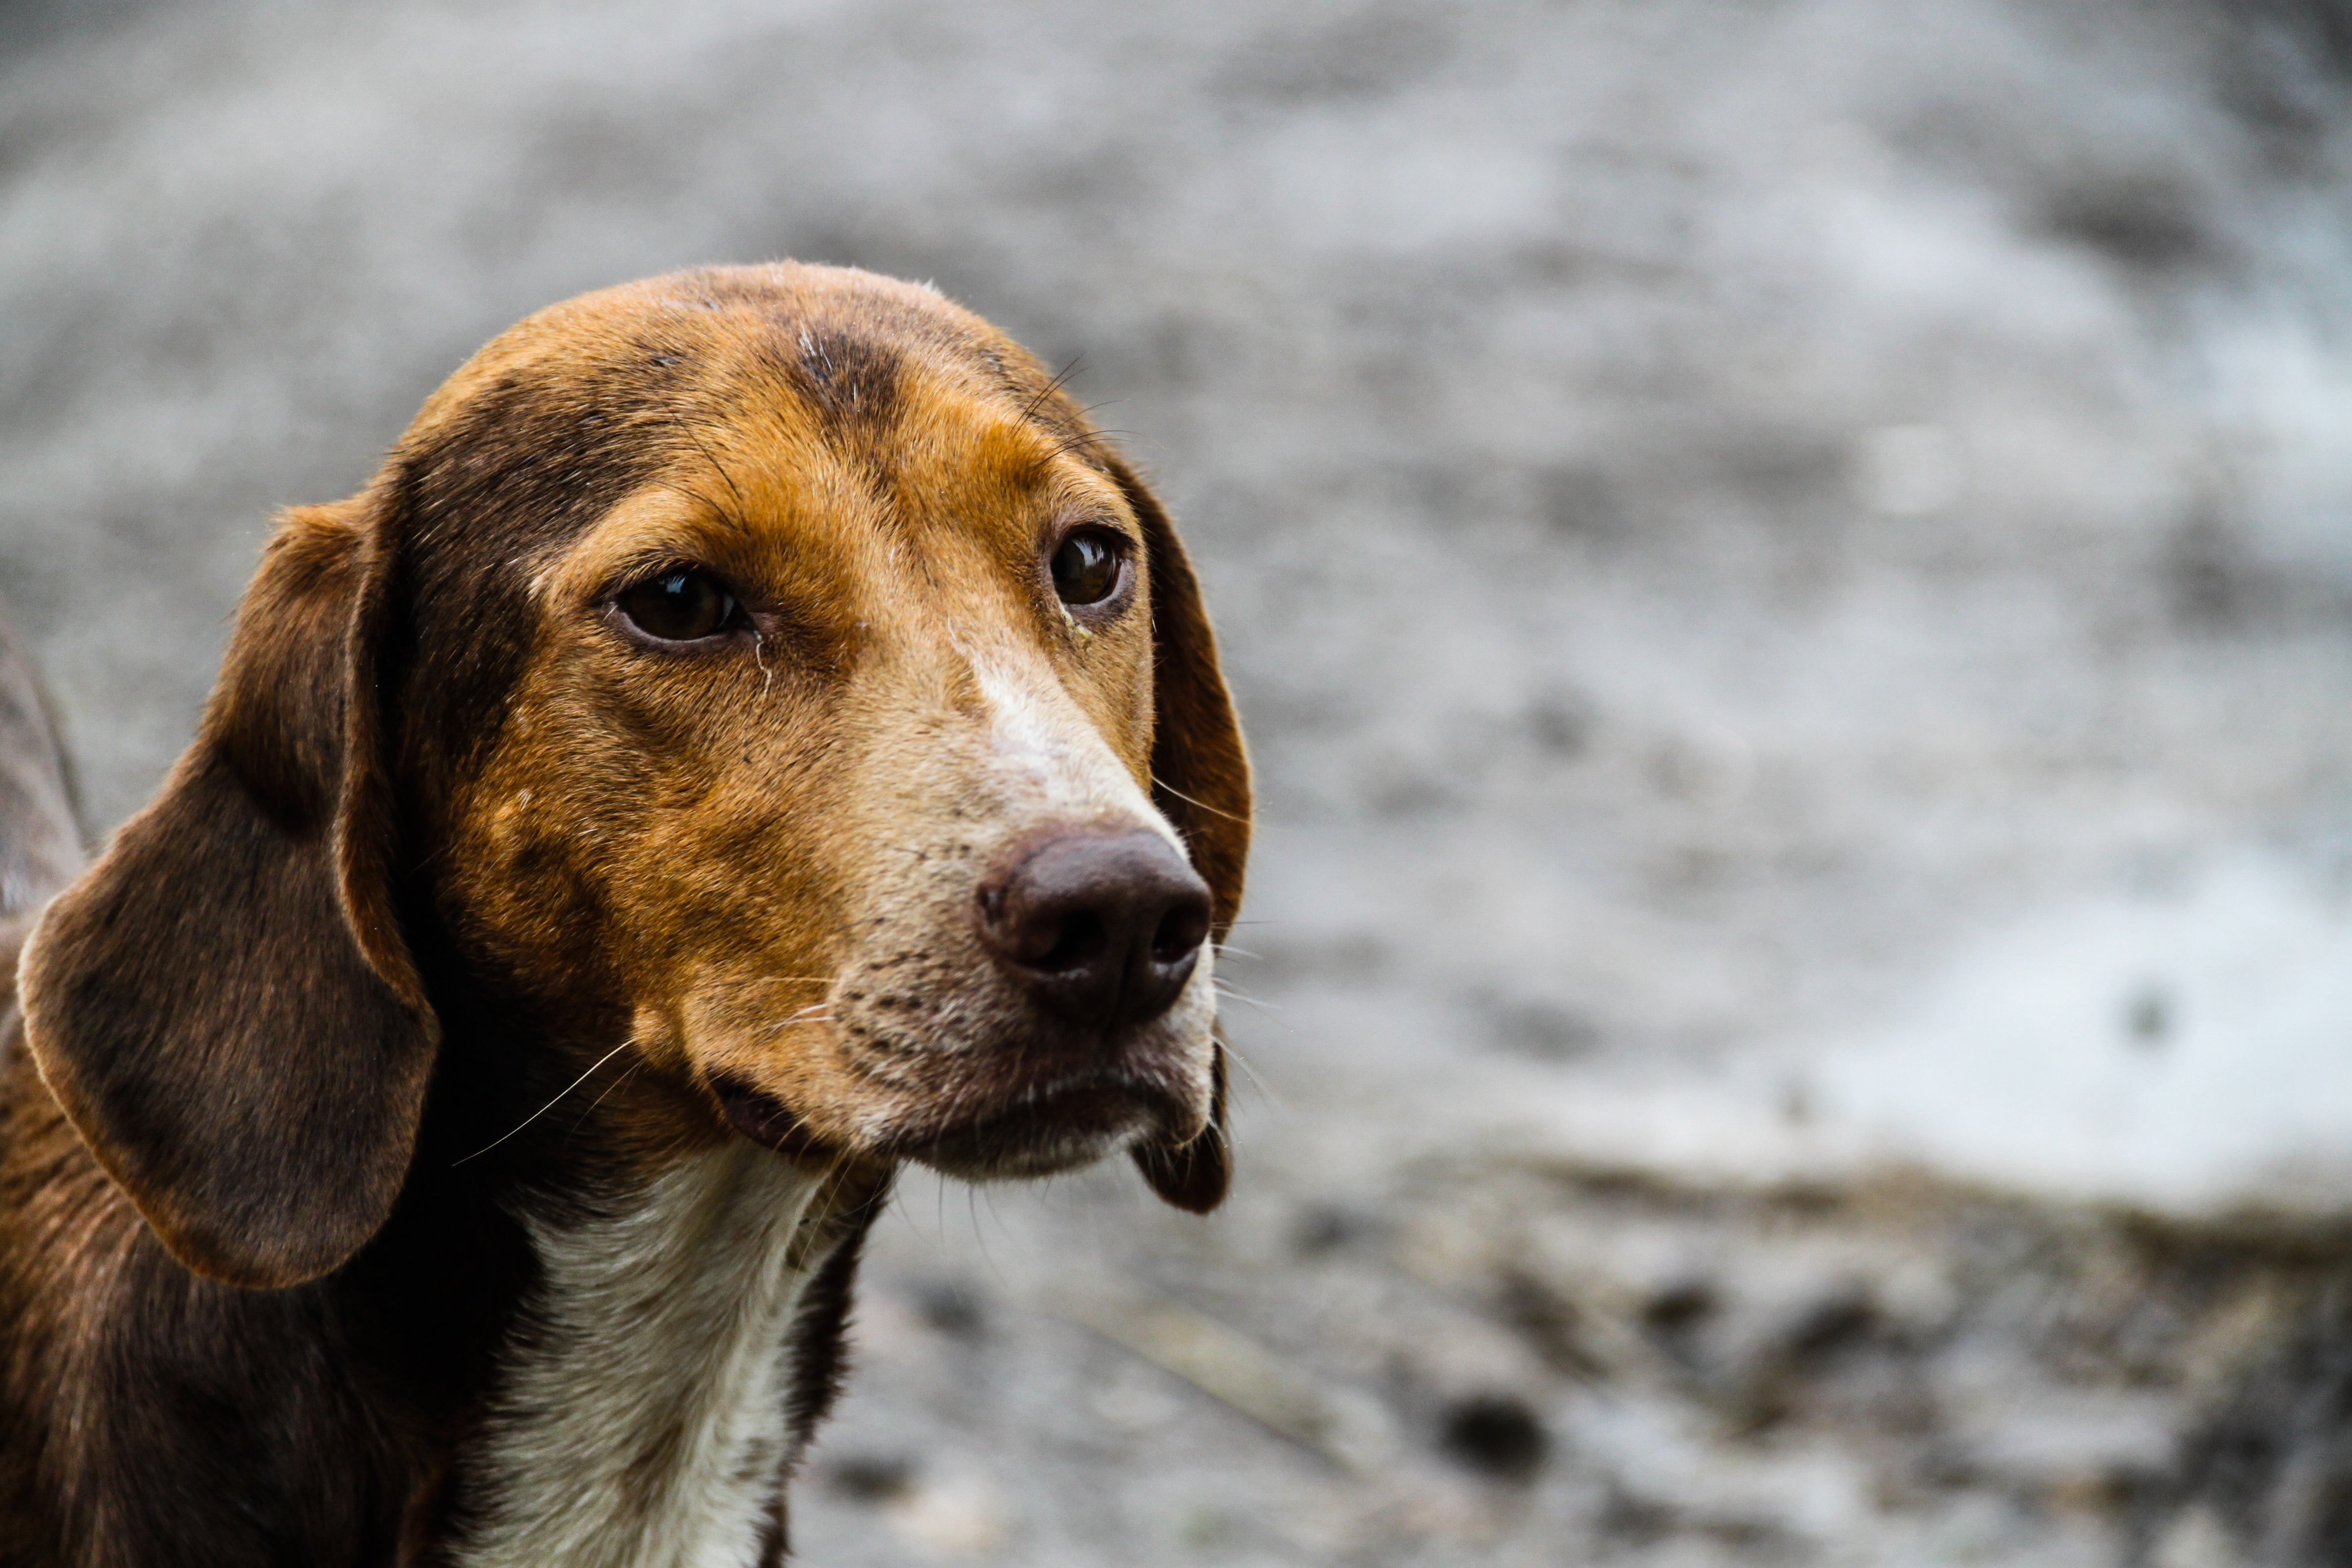
nature, street, puppy, dog, animal, cute, environment, natural, brown, mammal, feather, fauna, hound, hunting dog, pets, sad, dogs, eye, animals, overview, vertebrate, baby animal, beagle, interesting, hunter, curious, harrier, curly, expectant, watchdog, minister, the interesting, stray dog, haired, dog like mammal